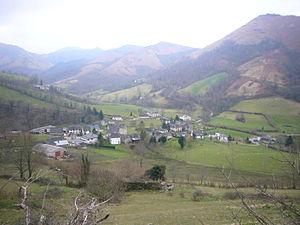
Village d'Haux (Pyrénées-Atlantiques)
Haux est une commune française, située dans le département des Pyrénées-Atlantiques en région Nouvelle-Aquitaine.